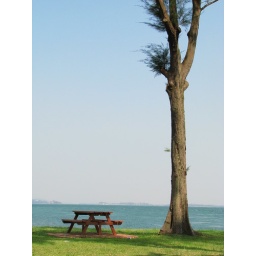
tree by the table